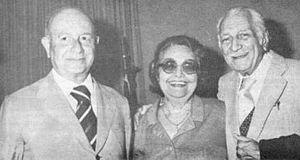
Gilberto de Mello Freyre était un sociologue, anthropologue et écrivain brésilien. Il est considéré comme l'un des grands noms de l'histoire du Brésil.
Rachel de Queiroz, née le 17 novembre 1910 à Fortaleza et morte le 4 novembre 2003 à Rio de Janeiro, est une femme de lettres, dramaturge, traductrice et journaliste brésilienne. Elle est la première femme à rejoindre l'Académie brésilienne des lettres, et en 1993 est également la première femme à recevoir le prix Camões, le plus important prix littéraire du monde lusophone.